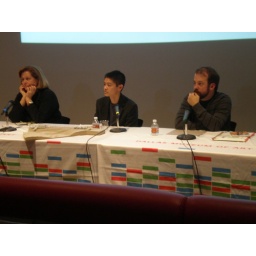
Creative types dress in black and charcoal gray...